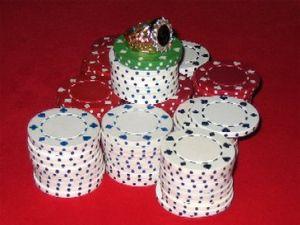
Le poker fermé est une variante du poker historiquement la plus jouée en France.